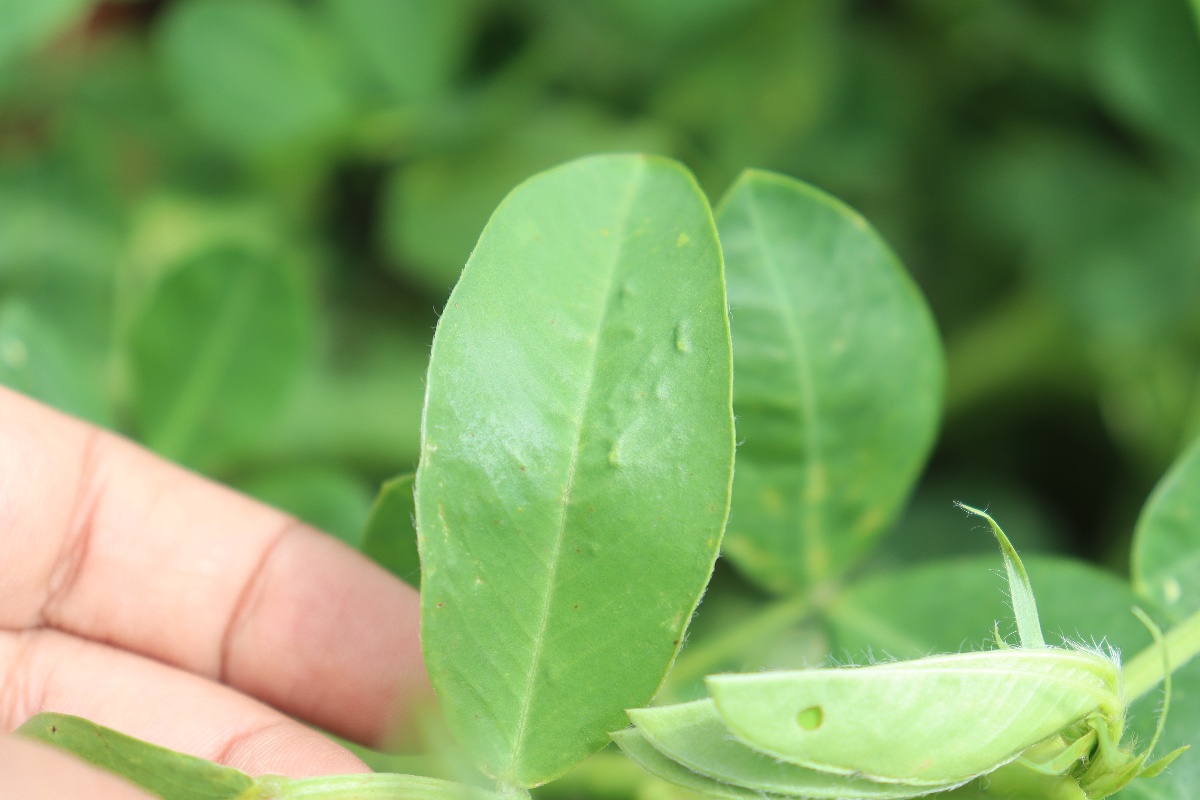
Label: early_leaf_spot